It's the Paris Life

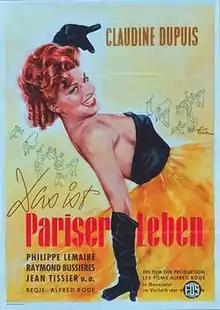
German-language poster

It's the Paris Life (French: C'est la vie parisienne) is a 1954 French comedy film directed by Alfred Rode and starring Claudine Dupuis, Philippe Lemaire and Raymond Bussières. It was shot in Gevacolor. The film portrays the development of Parisian musical culture between 1900 and 1950.